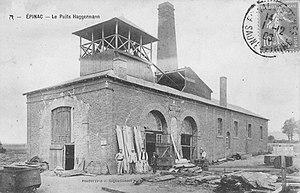
Le puits Hagerman (Houillères d’Épinac, France).
Les Houillères d'Épinac sont des mines de charbon situées sur la commune d'Épinac et ses environs dans le département de Saône-et-Loire et la région de Bourgogne-Franche-Comté. Ces mines seront exploitées dès le milieu du XVIIIᵉ siècle sur une surface de 3 435 ha.